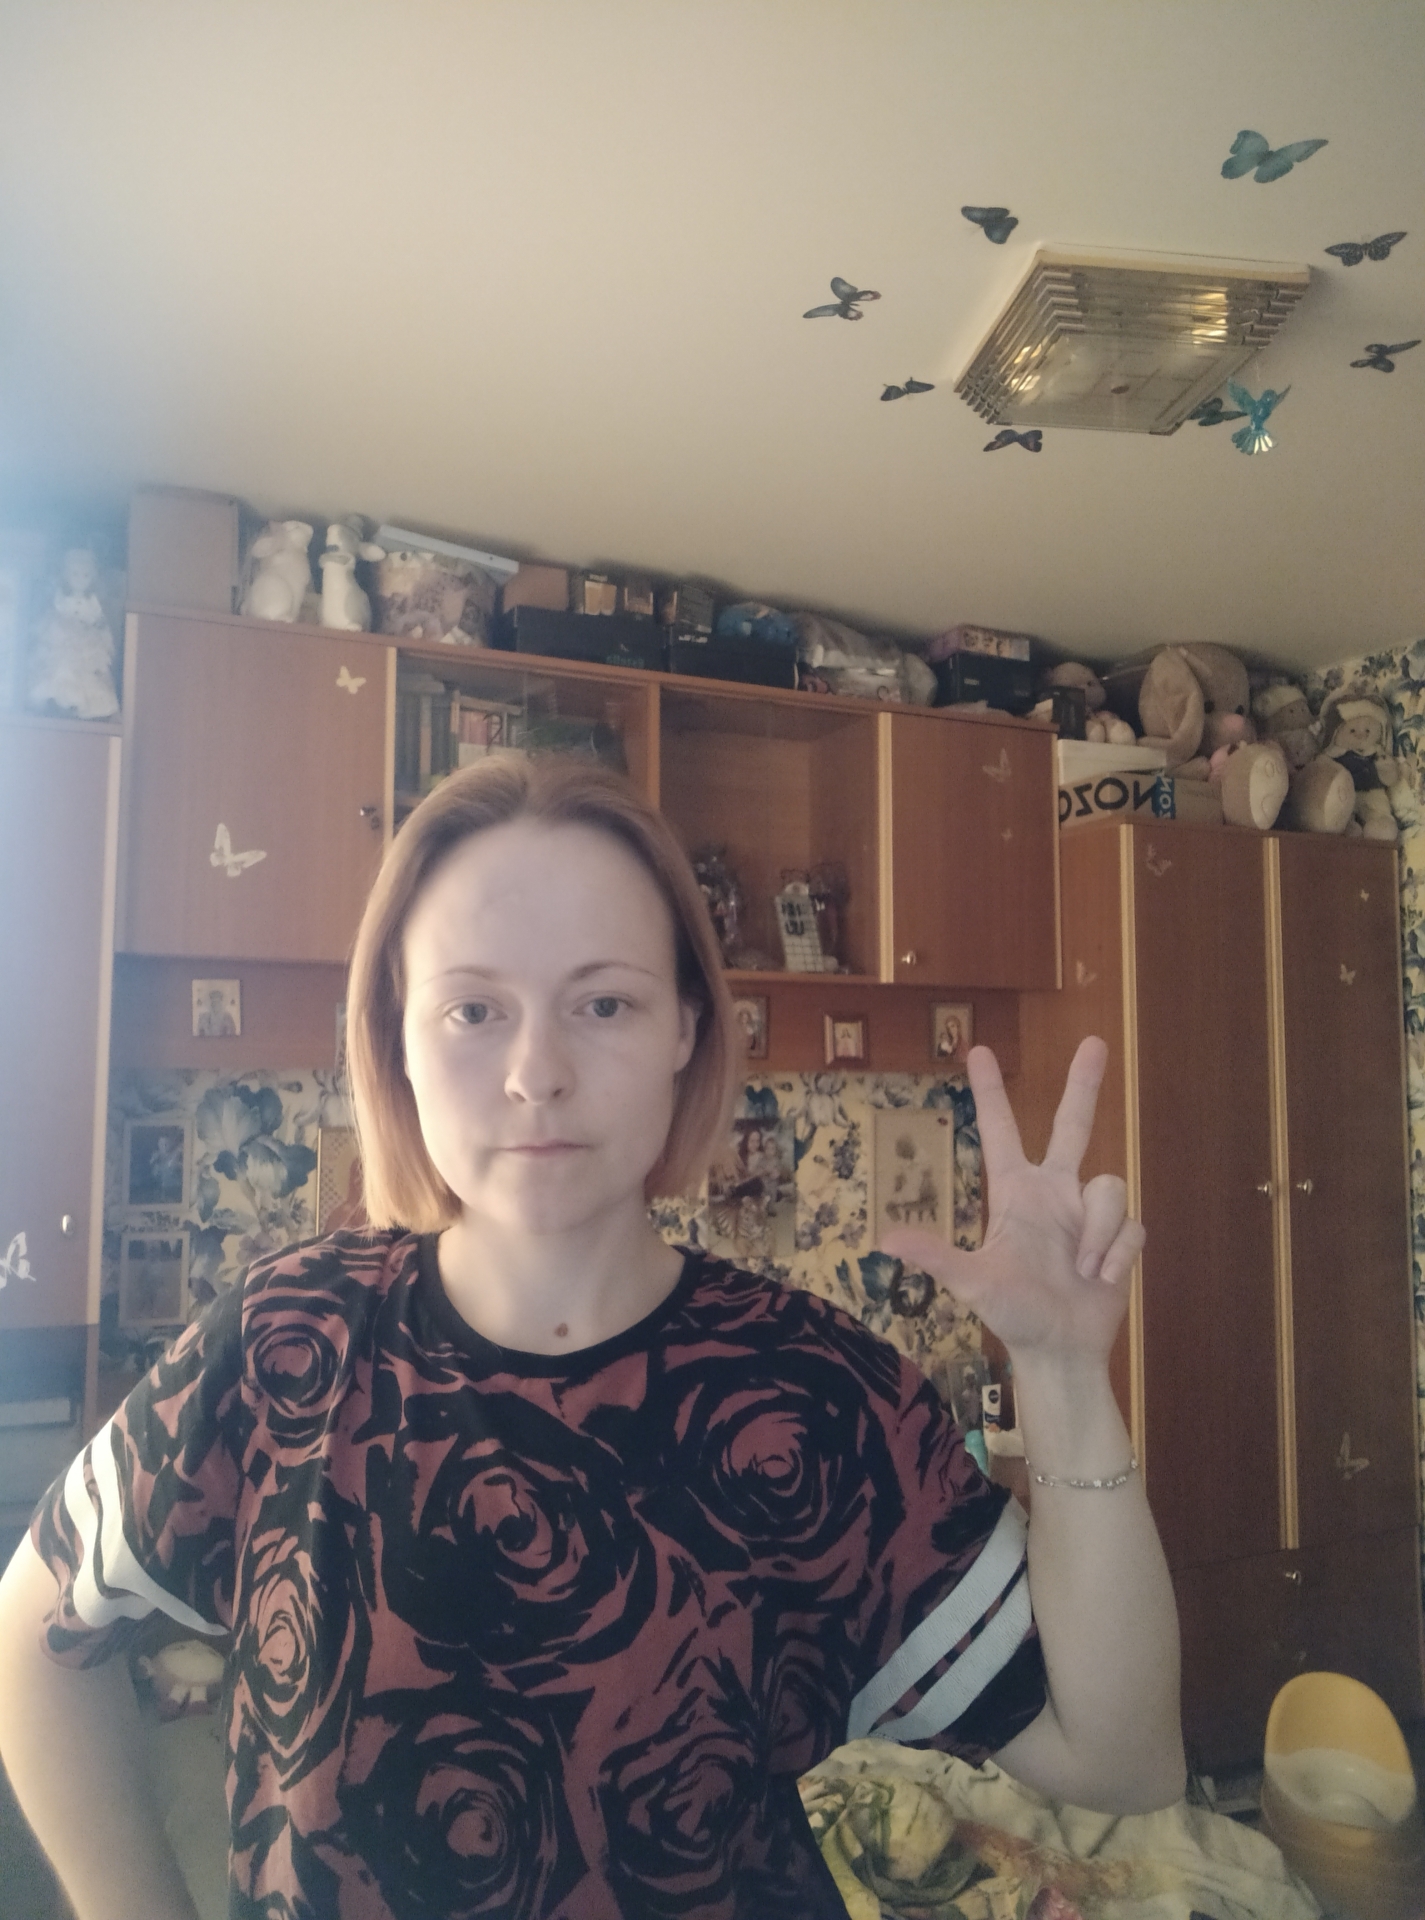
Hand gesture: three2